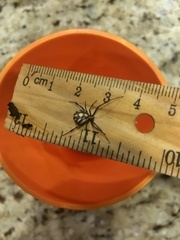
Species: Lactrodectus_hesperus